Slavery in ancient Rome

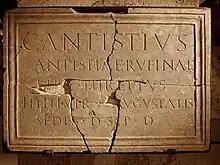
An inscription declaring that the freedman Gaius Antistius Threptus paid for the dedication "with his own money" "(Musée des Jacobins, Auch)"

Slaves within a wealthy household or country estate might be given a small monetary "peculium" as an allowance. The master's obligation to provide for the slave's subsistence was not counted as part of this discretionary "peculium". Growth of the "peculium" came from the slave's own savings, including profits set aside from what was owed to the master as a result of sales or business transactions conducted by the slave, and anything given to a slave by a third party for "meritorious services". The slave's own earnings could also be the original source of the monetary "peculium" rather than a grant by the master, and in inscriptions slaves and freedpersons at times assert that they had paid for the dedication "with their own money". The "peculium" in the form of property could include other slaves put at the disposal of the "peculium"-holder; in this sense, inscriptions not infrequently record that a slave "belonged to" another slave. Property otherwise could not be owned by the dependents of a household, defined as someone subordinate to the "potestas" of the "paterfamilias"—including not only slaves, but adult sons who remained minors by law until their father's death. All wealth belonged to the head of household except for that owned independently by his wife, whose slaves might operate with their own "peculia" from her.